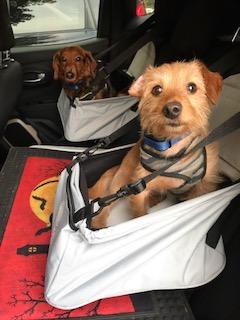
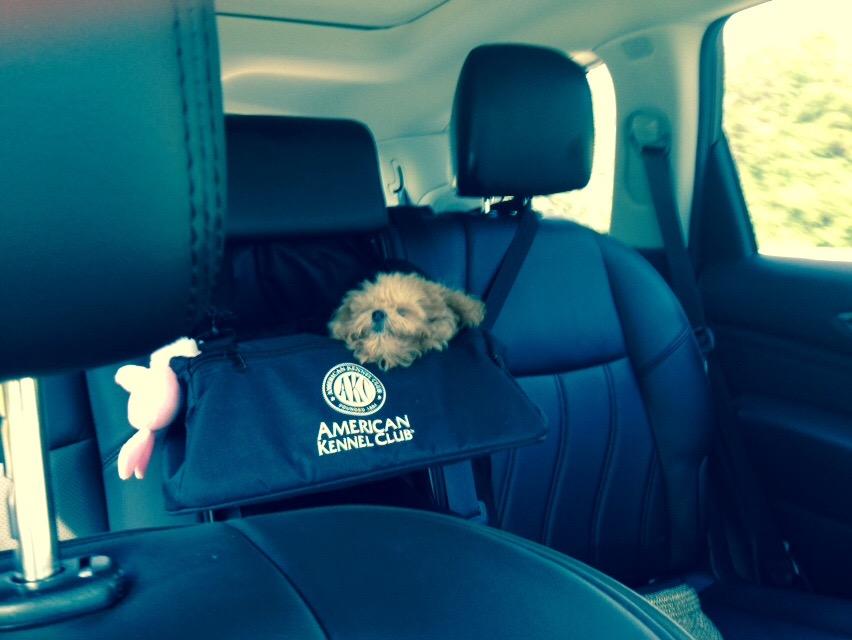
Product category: items_kennel
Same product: no